Rusted Armors

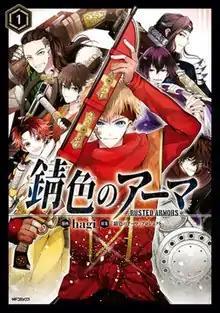
Cover of "Rusted Armors" volume 1 by Media Factory

is a Japanese mixed-media project. It consists of various 2.5D stage plays, with the first play running in 2017. A manga series with art by hagi was serialized in Media Factory's "shōjo" manga magazine "Monthly Comic Gene" from January to October 2019 and was collected in two "tankōbon" volumes. A second manga series with art by Kairi Shimotsuki titled "Rusted Armors: Daybreak" has been serialized in the same magazine from May 2021 to May 2022 and was collected in two "tankōbon" volume. An anime television series by Kigumi also titled "Rusted Armors: Daybreak" aired from January to March 2022.